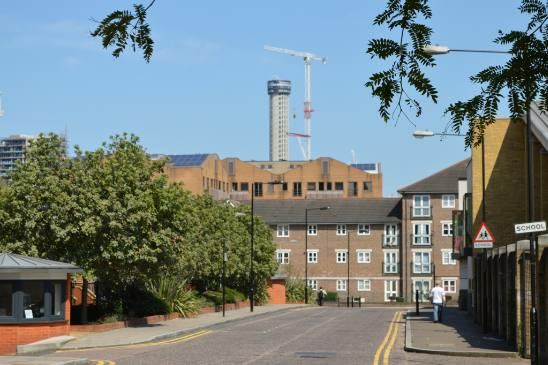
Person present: No